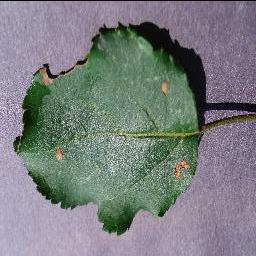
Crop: apple
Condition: black_rot